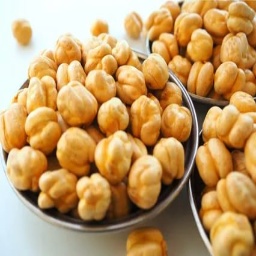
Label: chickpea_dish